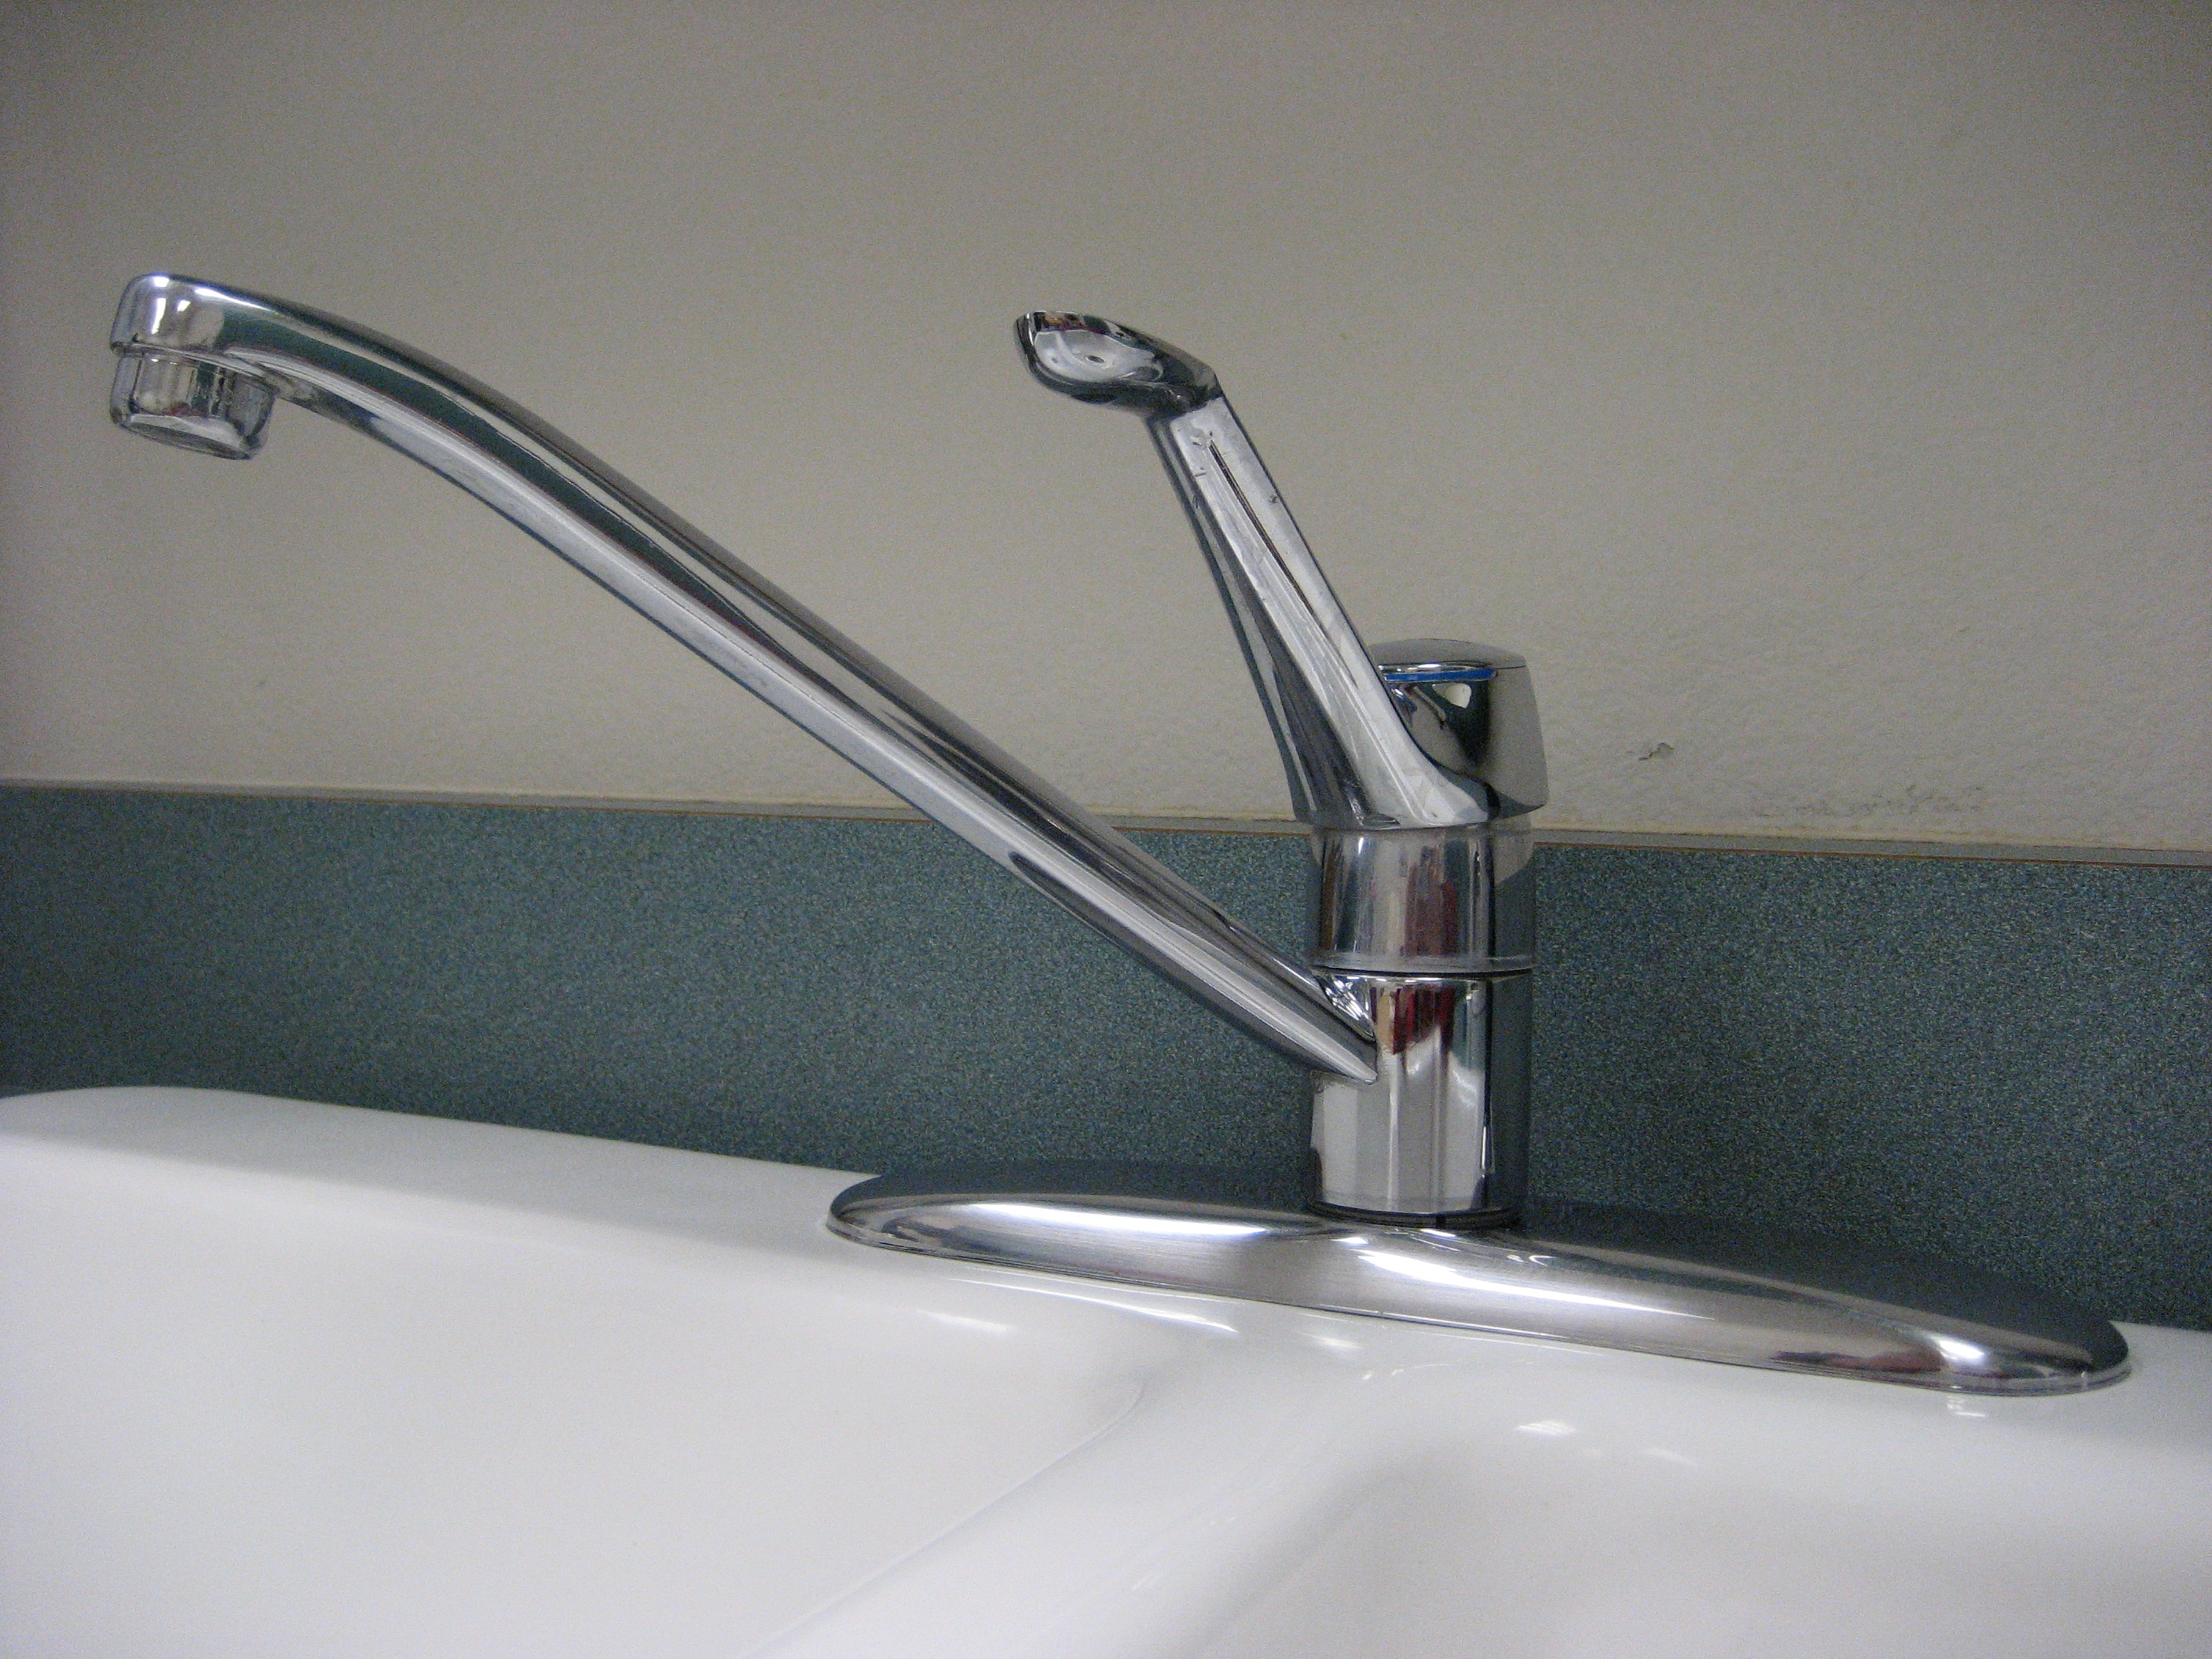
water, wheel, kitchen, sink, room, bathroom, tap, faucet, conservation, fixture, plumbing, kitchen sink, bidet, automotive exterior, plumbing fixture